Bloodymania

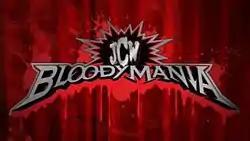
The original Bloodymania logo

Bloodymania is a professional wrestling event, produced annually in August by Juggalo Championship Wrestling (JCW). All events are held on a Sunday at midnight during the four-day musical event Gathering of the Juggalos. The company regards it as the flagship event of JCW, as it is the biggest event that they hold in the year. The event was first produced in 2007, and, as of 2013, six more editions have since been held consecutively.